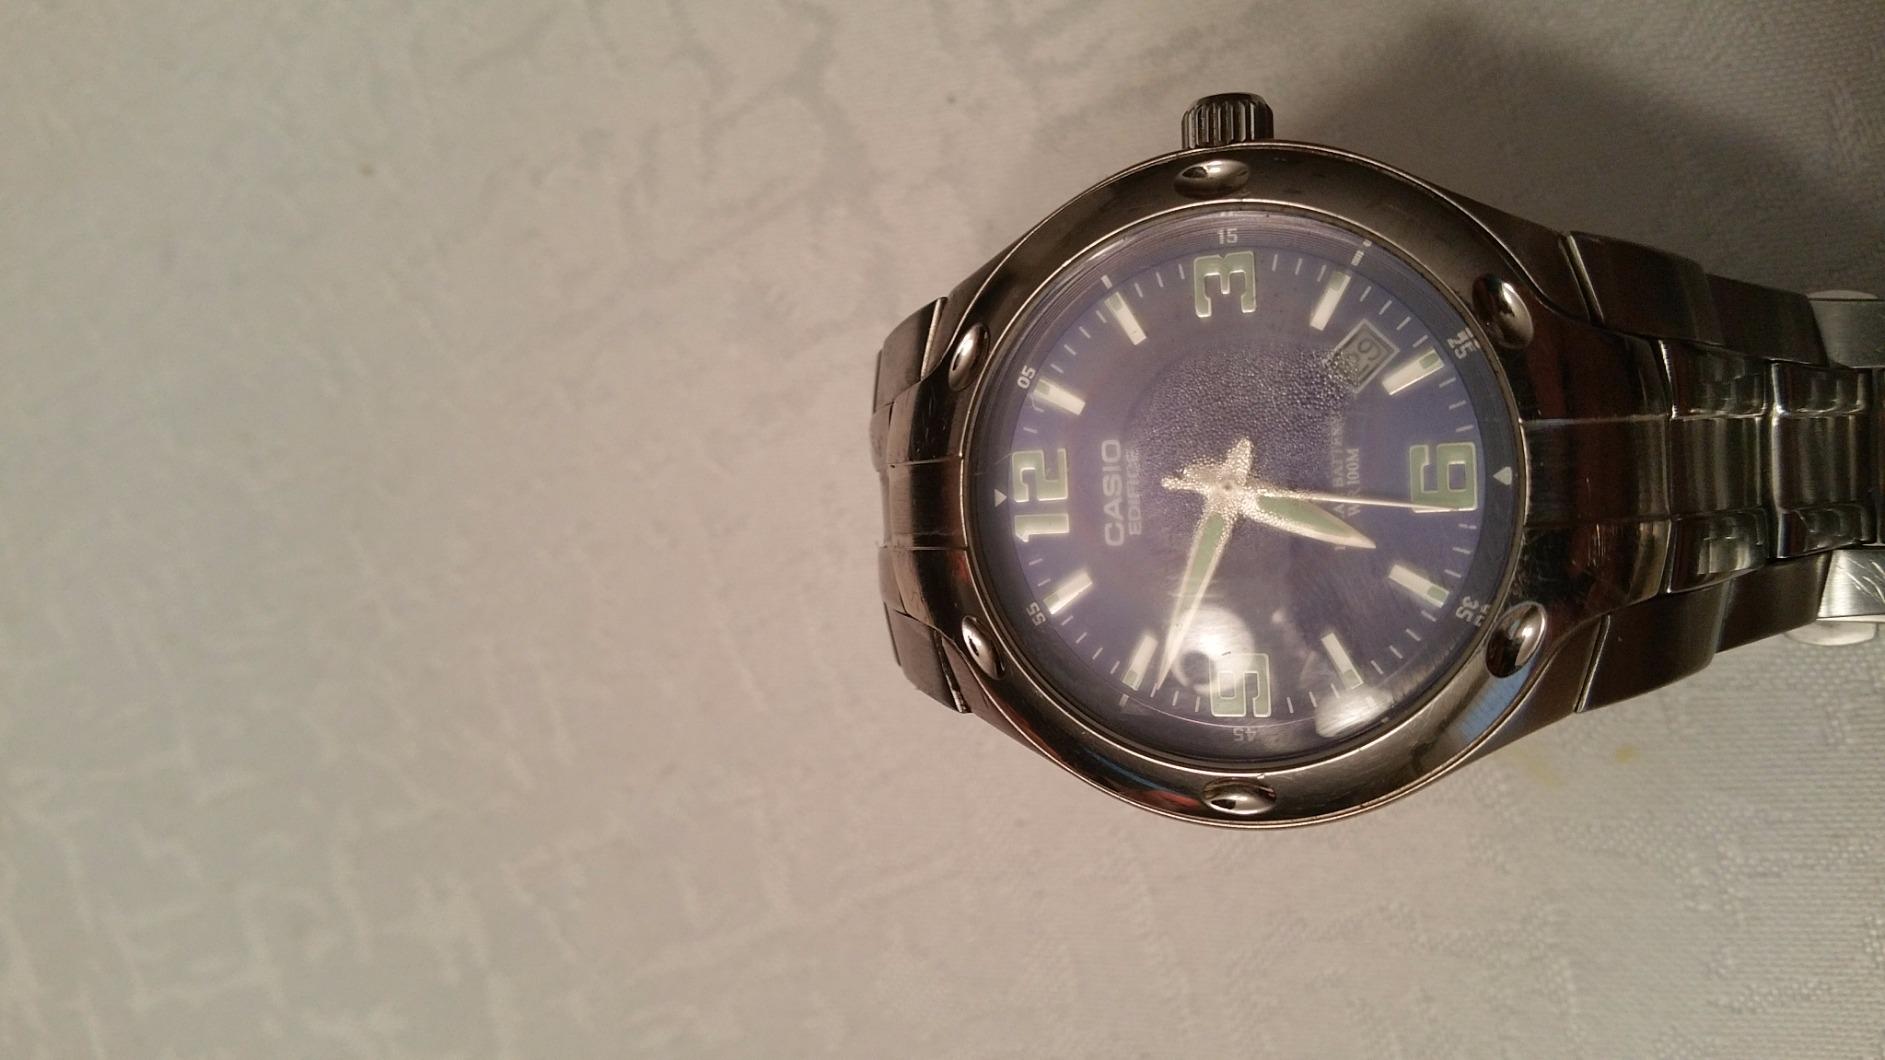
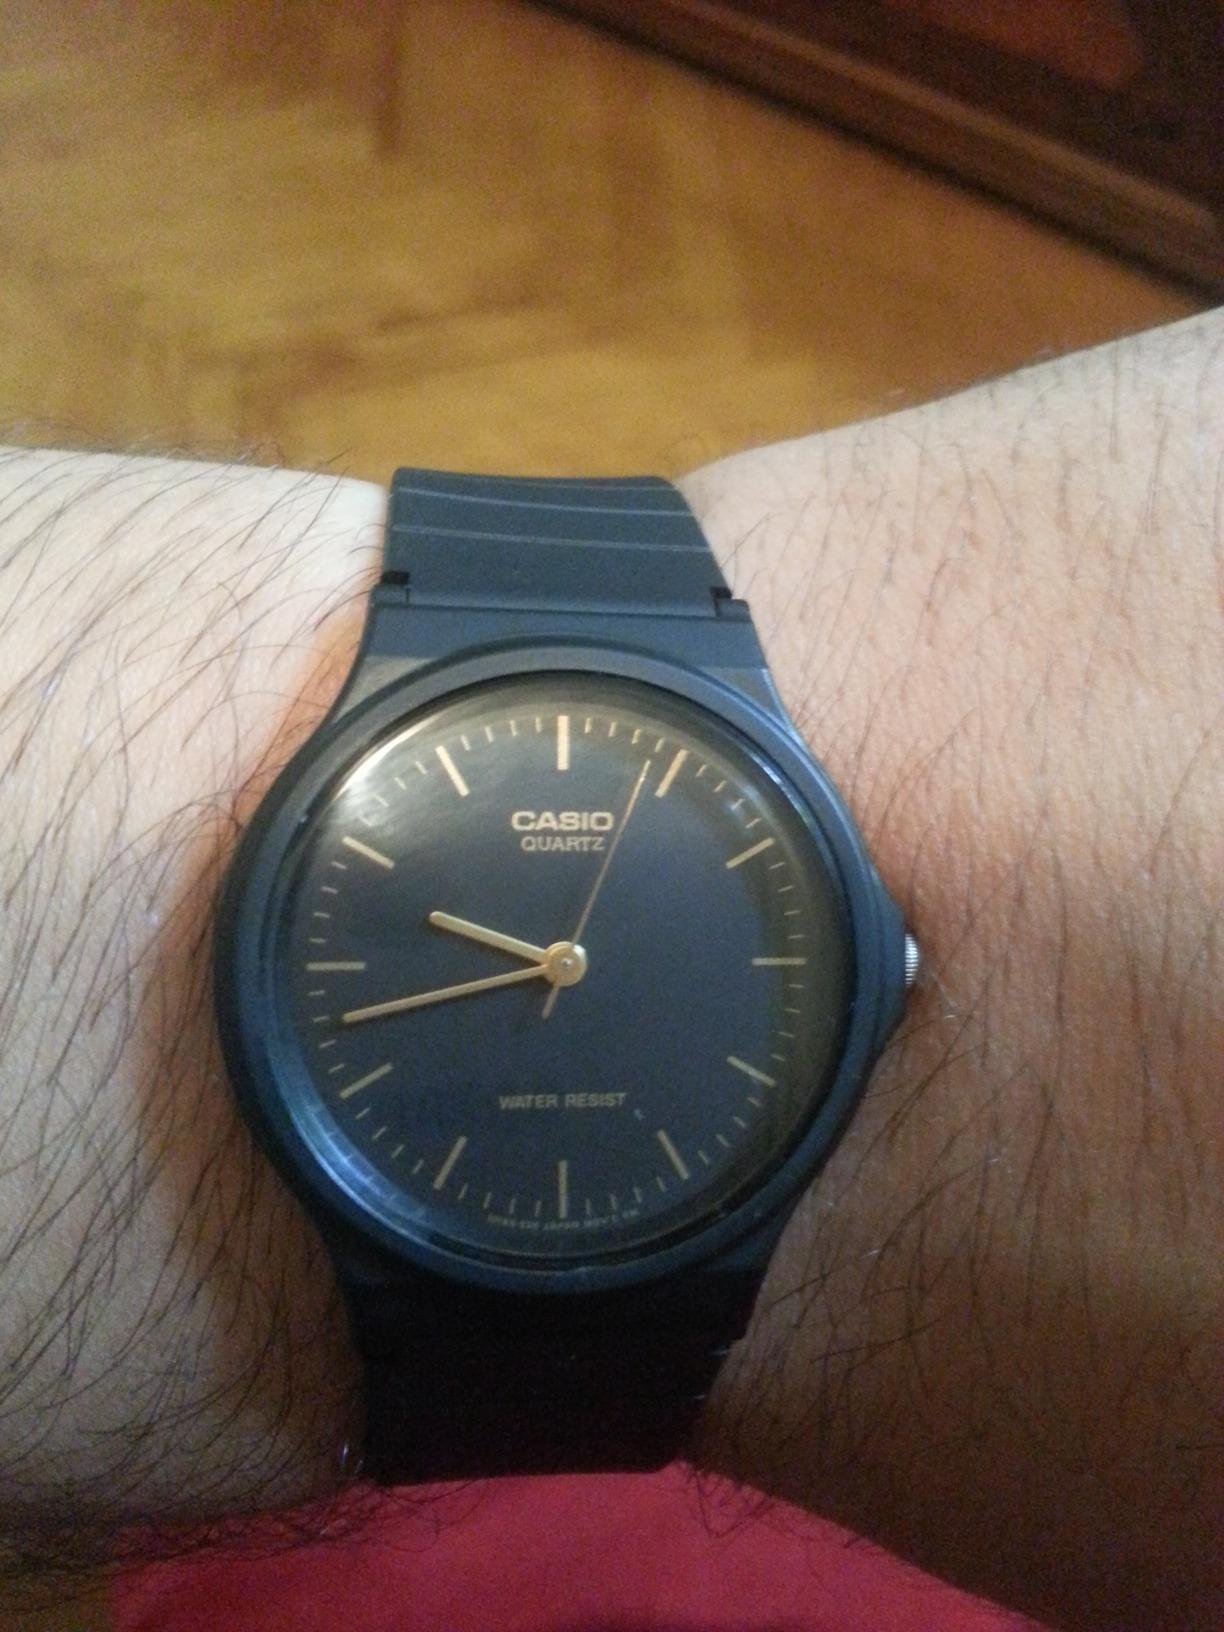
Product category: accessories_watch
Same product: no